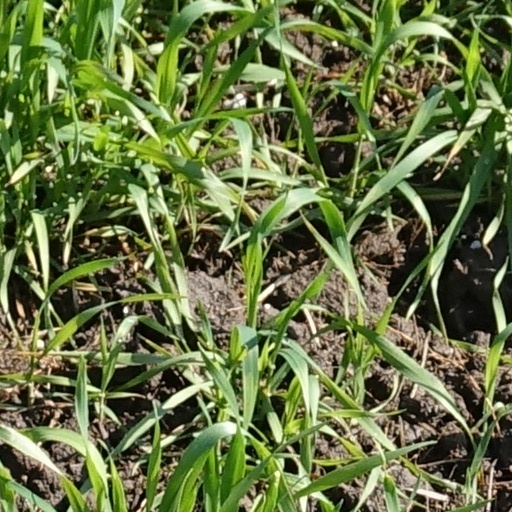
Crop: wheat